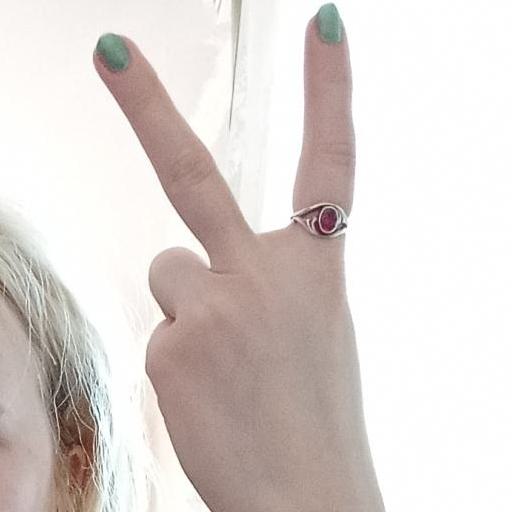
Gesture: peace_inverted